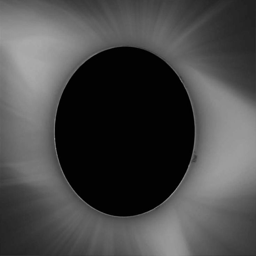
the total solar eclipse was more than just an awesome cosmic show for us documentary film , it also provided scientists with a new information ranging from the way atmosphere generates heat , to how the dip in solar energy affected earth 's